Island Beskids

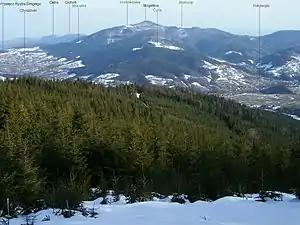
Highest peak, Mogielica (top centre)

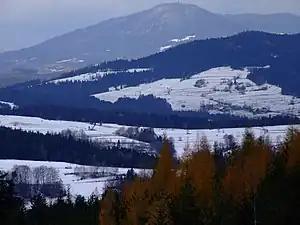
"Luboń Wielki" (Great Luboń)

The Island Beskids (in Polish, "Beskid Wyspowy") is a mountain range in southern Poland, part of the Western Beskids of the Outer Western Carpathians, with significant natural resources, folk culture, medieval history, and developing resources for tourism.